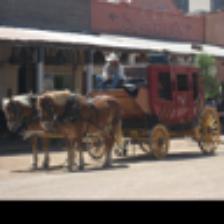
Label: NonHuman